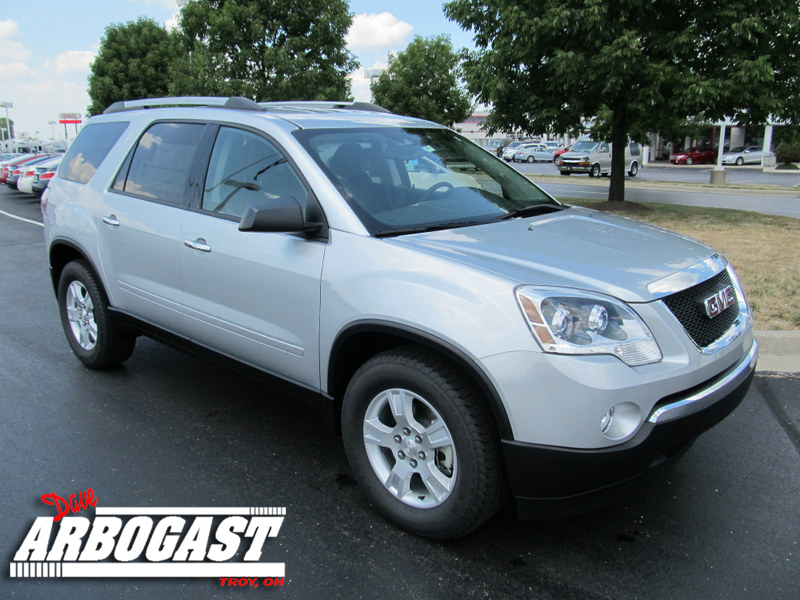
Car model: 2012 GMC Acadia SUV